Aircraft in fiction

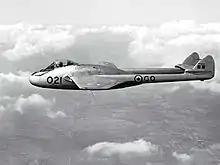
A de Havilland Vampire

A pair of Curtiss JN-4 Jenny biplanes featured in the 1919 silent film "The Grim Game" which starred Harry Houdini. In the film, the script originally called for a mid-air transfer of one of the characters between the two Jennys but while filming the scene, the two aircraft collided. Both pilots managed to safely crash-land and there were no injuries. The producers subsequently altered the script and incorporated the footage into the final cut.